Van Zant (duo)

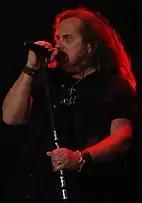
Donnie and Johnny Van Zant

Van Zant is an American musical duo composed of brothers Donnie Van Zant and Johnny Van Zant. Both are brothers of Ronnie Van Zant, the original lead singer for the Southern rock band Lynyrd Skynyrd. Johnny became the lead vocalist for the reunited Lynyrd Skynyrd in 1987. Donnie was the leader and vocalist of .38 Special.